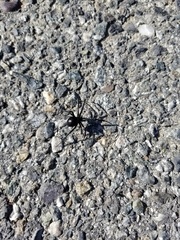
Species: Lactrodectus_hesperus